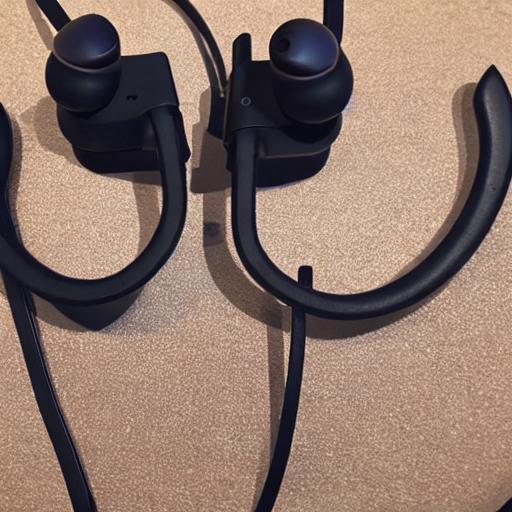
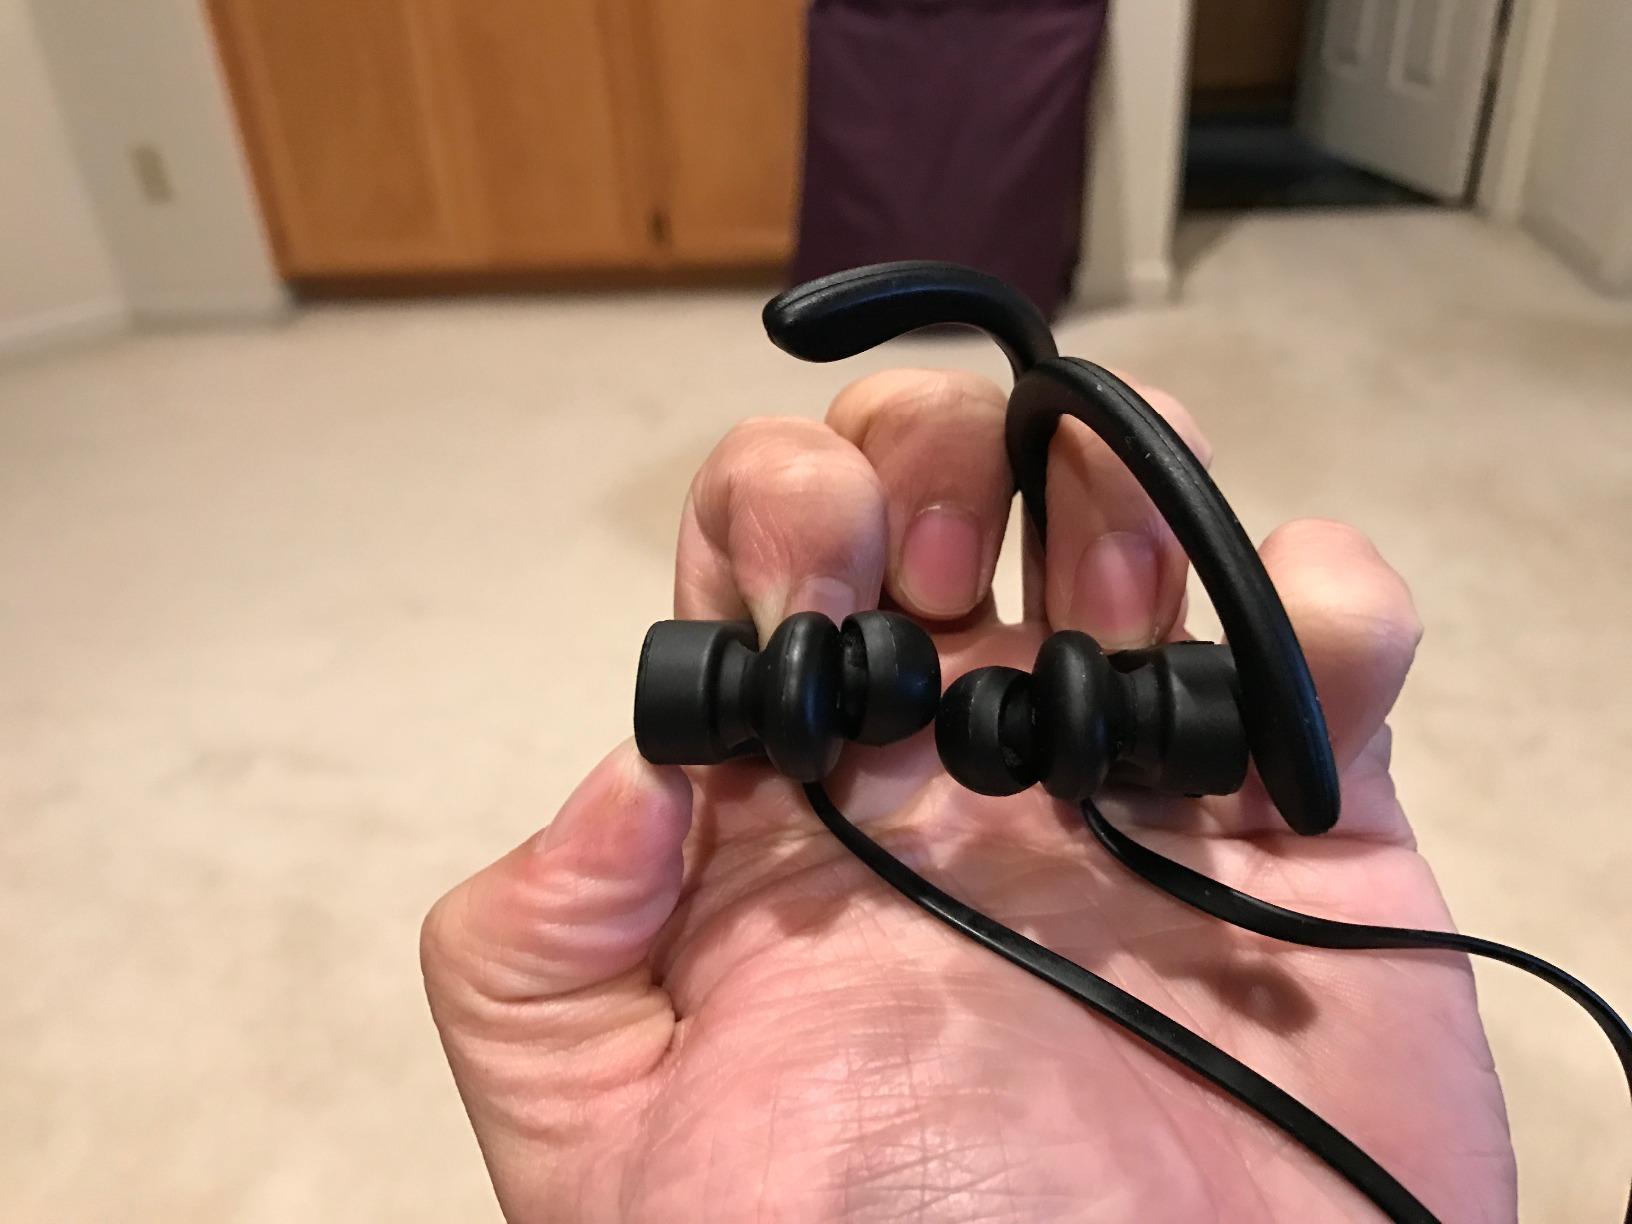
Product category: headphones
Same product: no